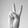
ASL letter: V